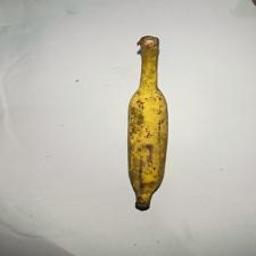
Banana variety: Bangla Kola